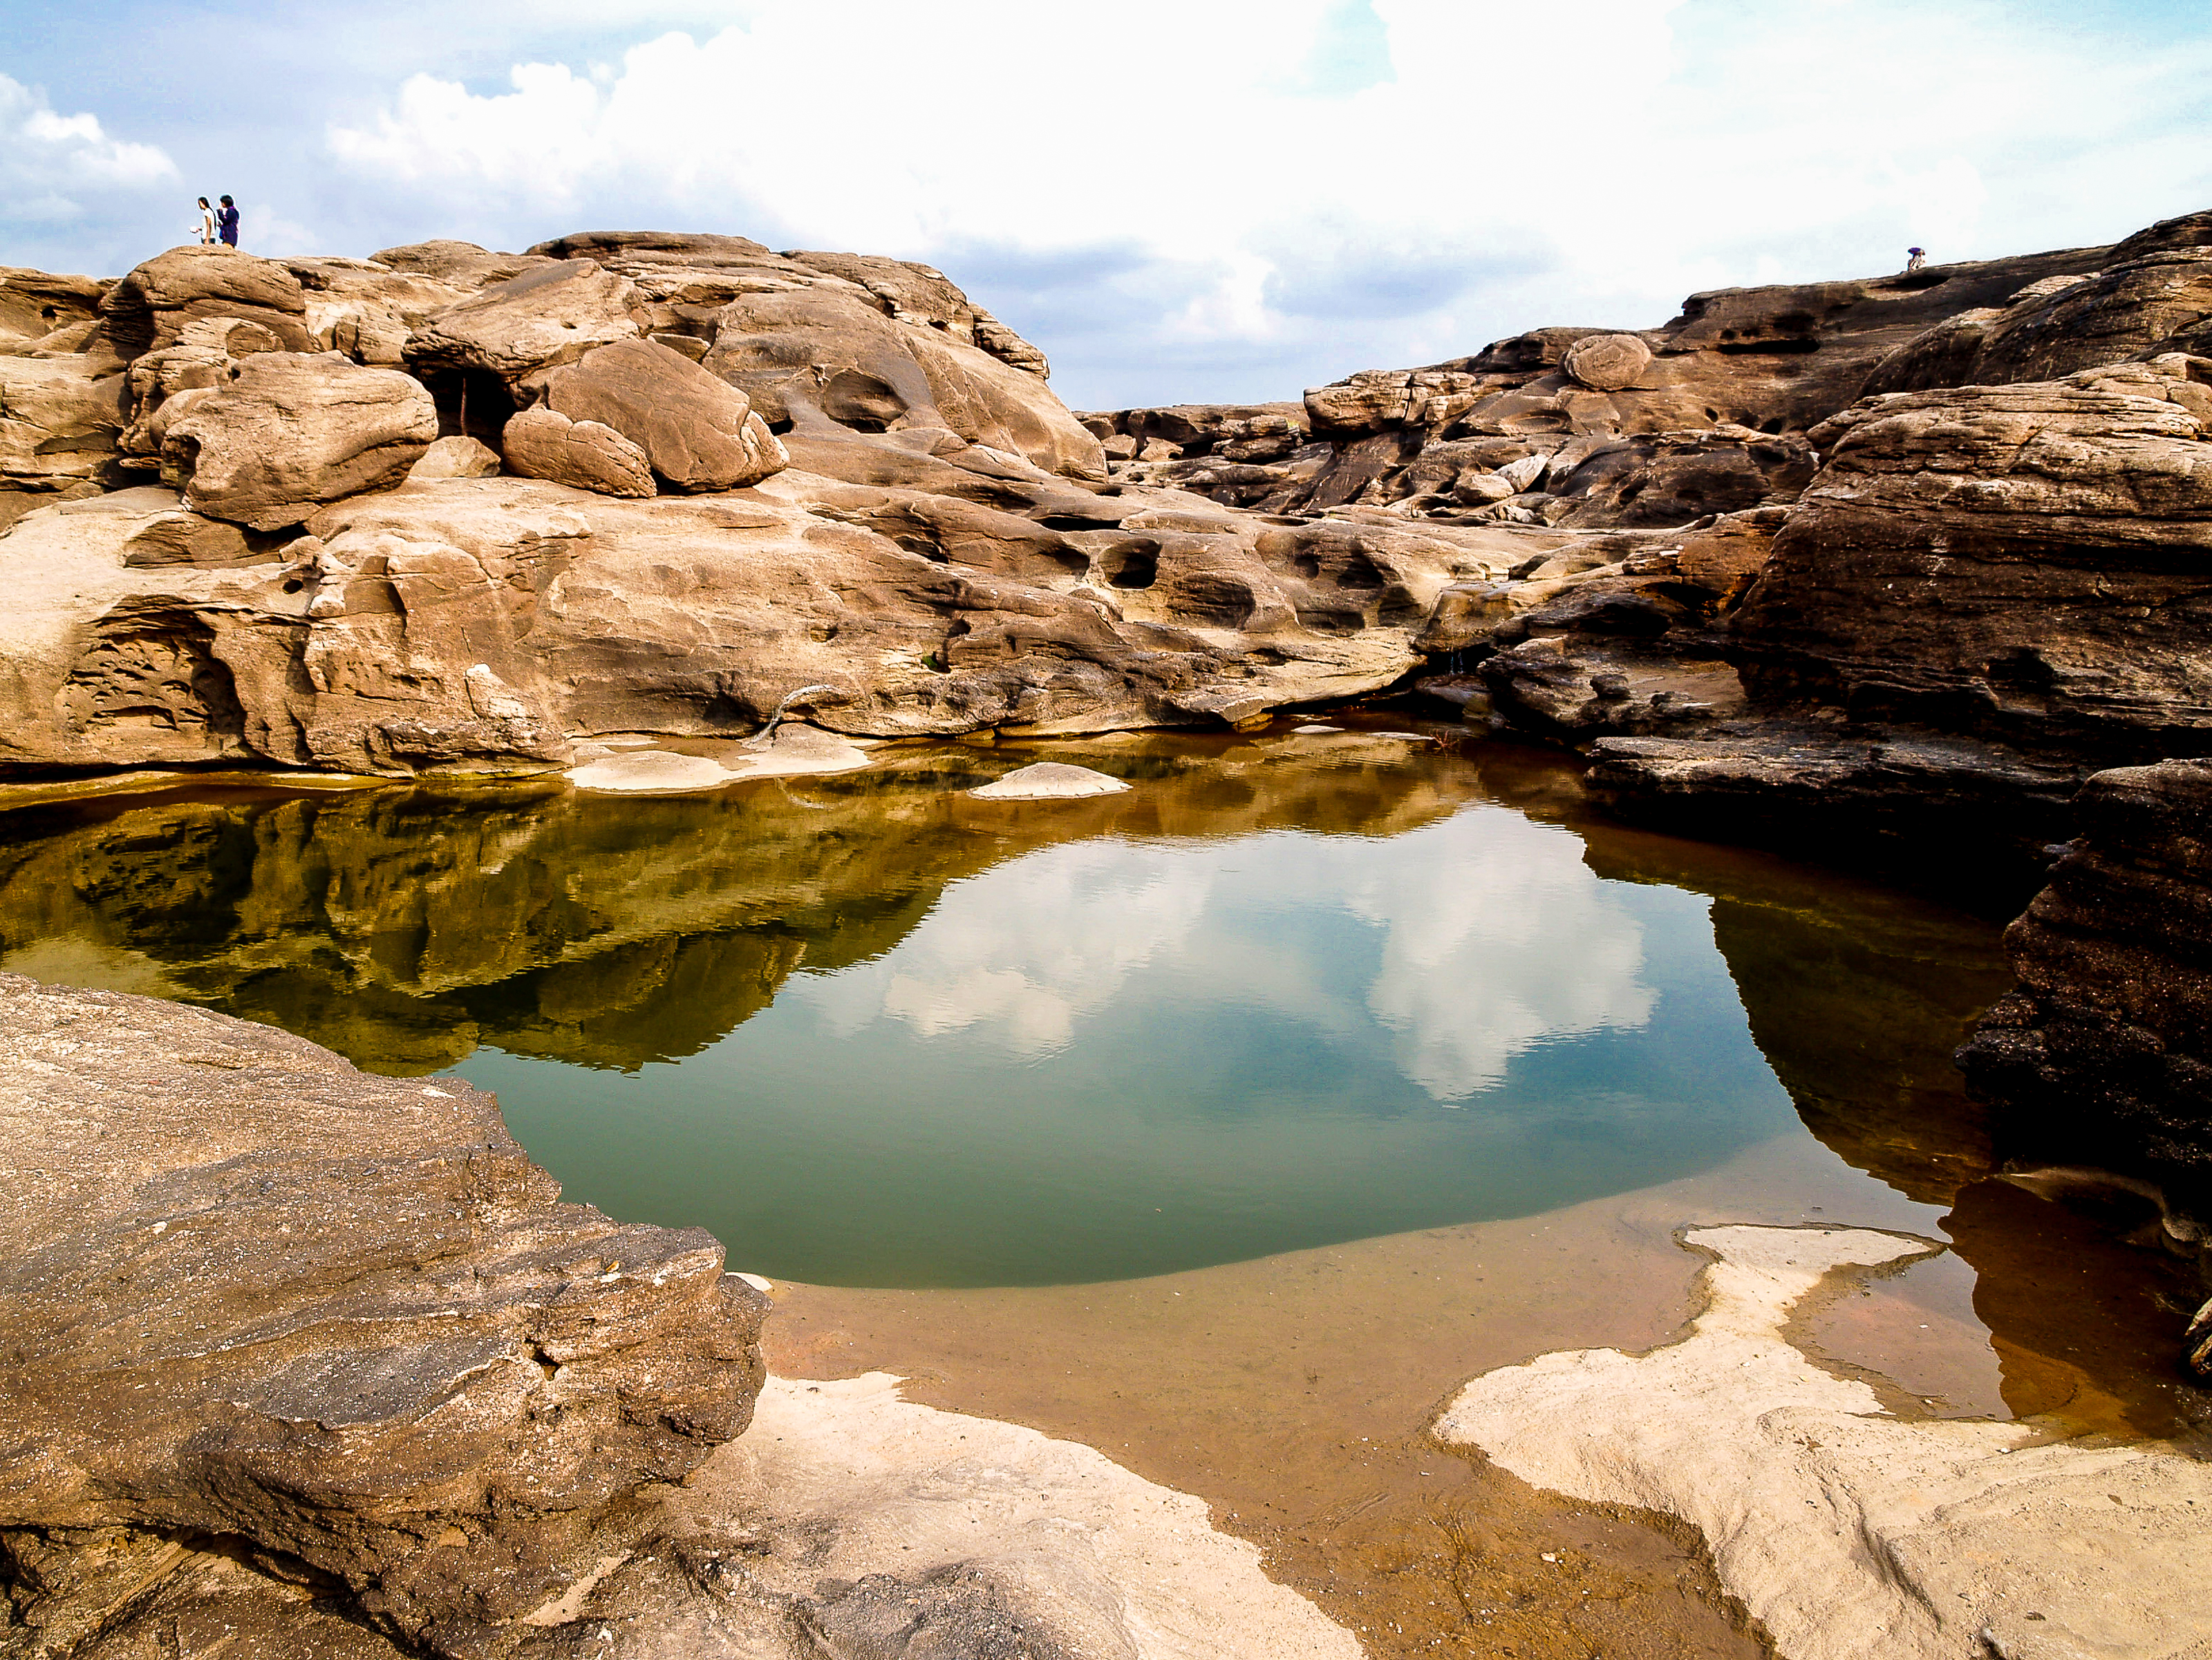
rock, travel, water, landscape, stone, view, tropical, thailand, sky, nature, sampanbok, beautiful, landmark, natural, summer, river, park, canyon, scenery, vacation, unseen, outdoor, thai, amazing, grand, mekong, background, tourist, hole, rocky, badlands, formation, wadi, geology, reflection, natural arch, terrain, cliff, outcrop, escarpment, bedrock, national park, mountain, boulder, tourism, sand, igneous rock